Mastcam-Z

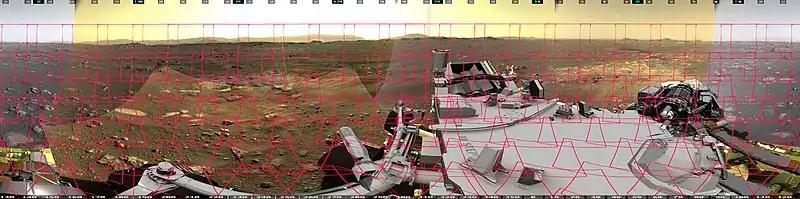

The Mastcam-Z science and engineering group teamed up with the Planetary Society of Pasadena, California, to provide public education and outreach. All raw Mastcam-Z images will be published to the web within minutes of downlink to Earth.